Nighthawk (novel)

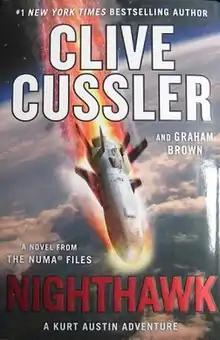
First edition (US)

Nighthawk is the fourteenth novel in the NUMA Files series by Clive Cussler.